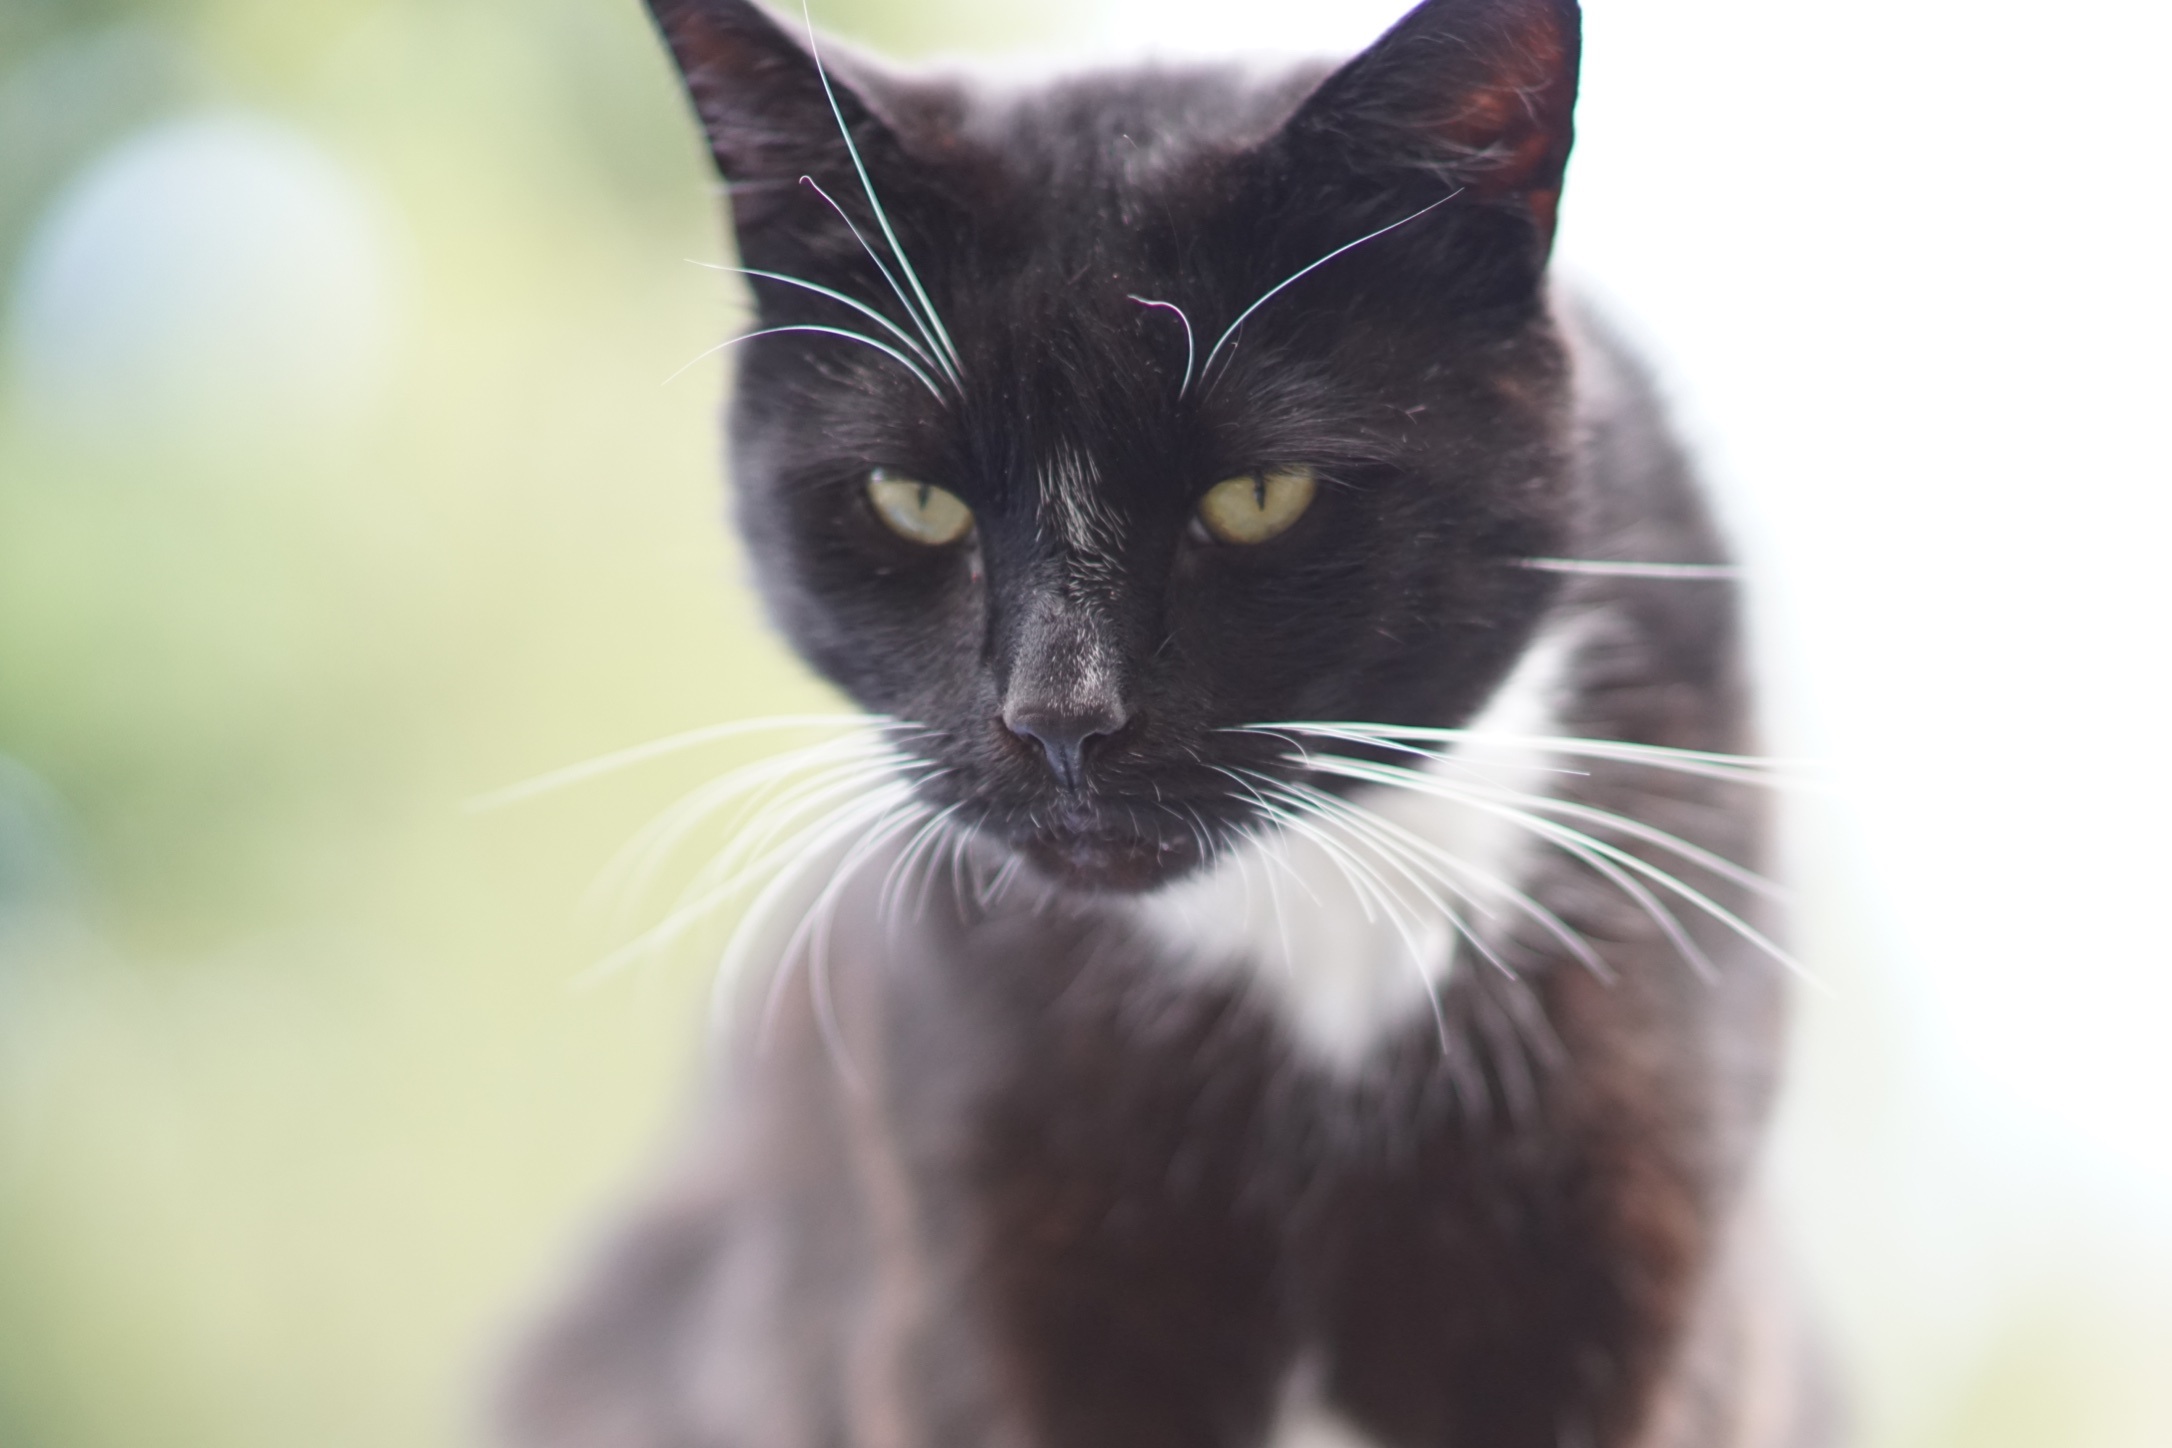
cat, mammal, black cat, whiskers, vertebrate, european shorthair, small to medium sized cats, cat like mammal, carnivoran, domestic short haired cat, domestic long haired cat